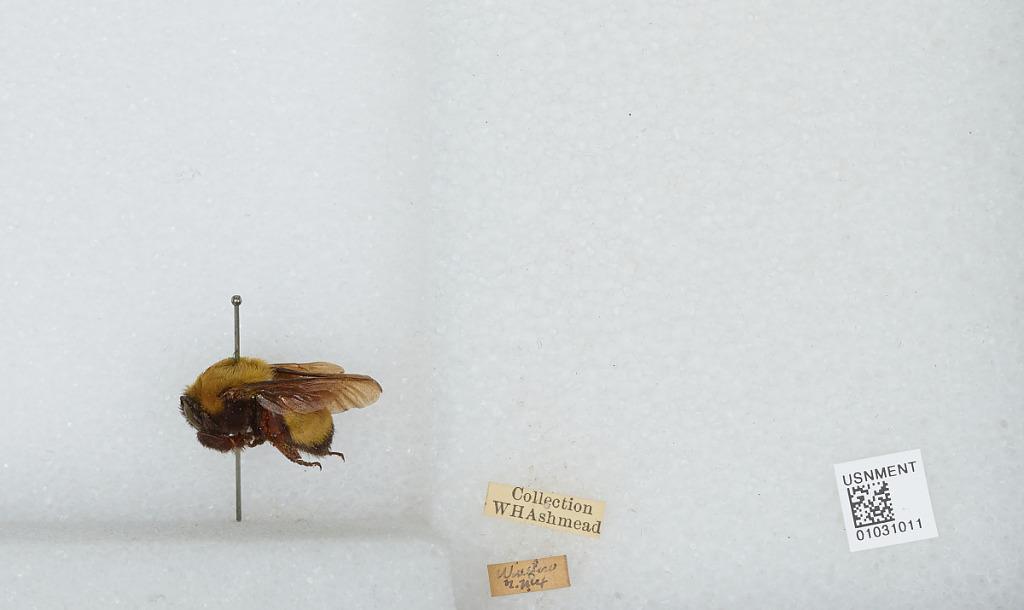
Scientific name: Bombus (Separatobombus) morrisoni Cresson
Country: United States
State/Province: Arizona
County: Navajo
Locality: Winslow
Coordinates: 35.0286, -110.701